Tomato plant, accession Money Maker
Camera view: horizontal (90 deg, fisheye); turntable rotation: 120 degrees
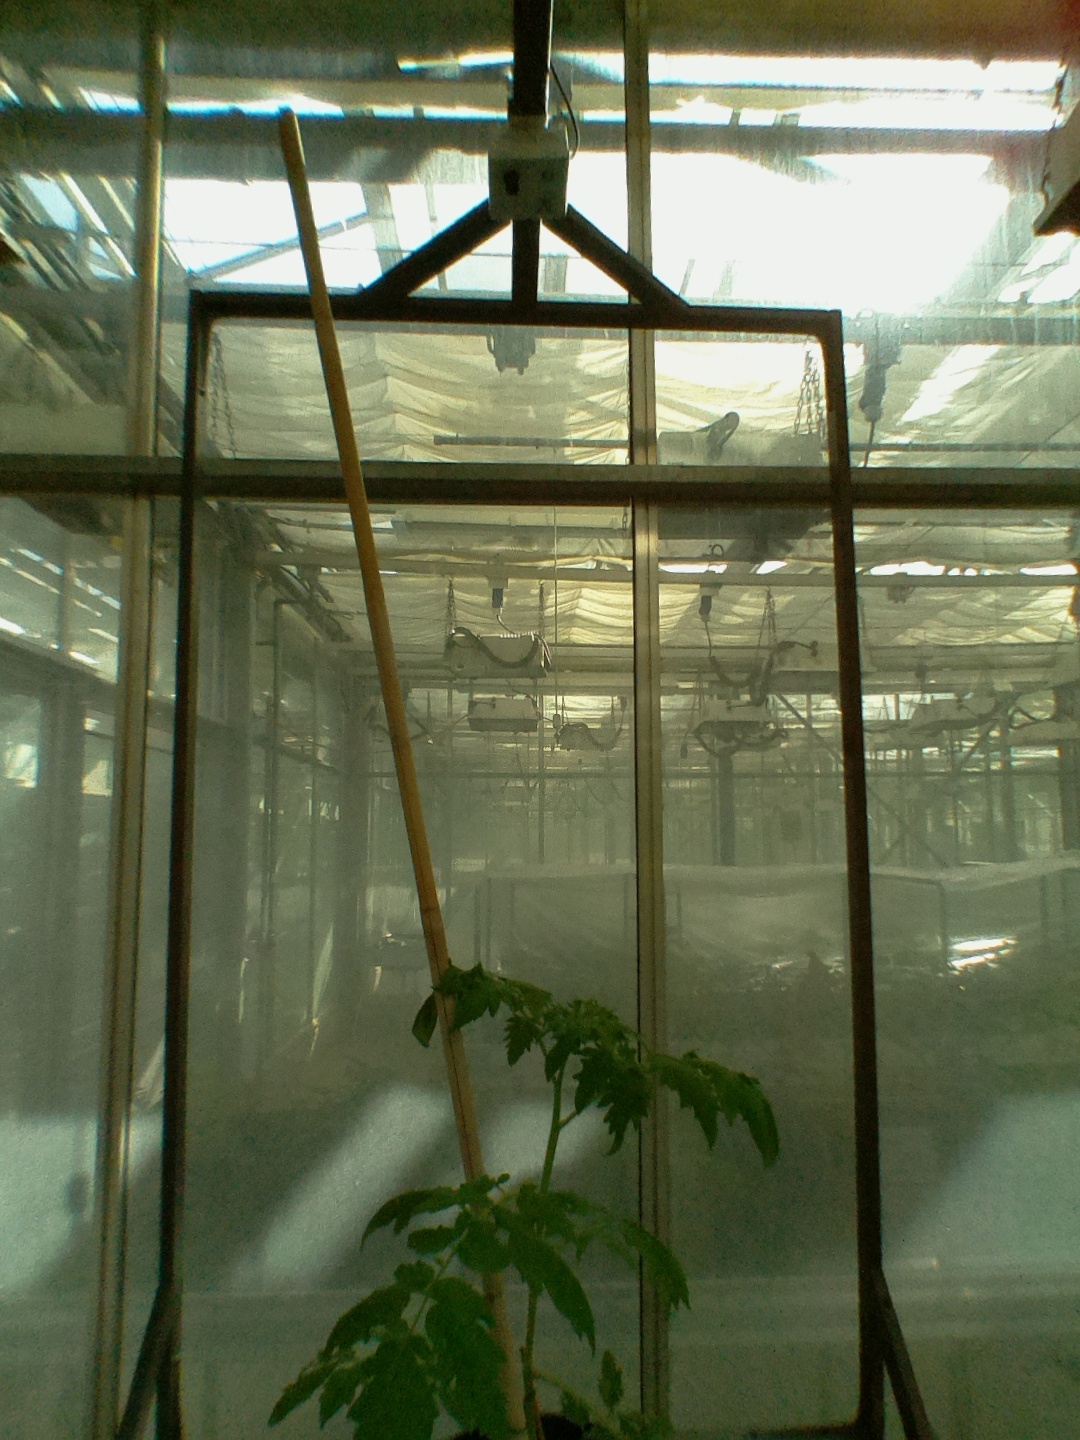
BBCH growth stage 14: 8 of true leaves visible